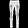
Label: Trouser